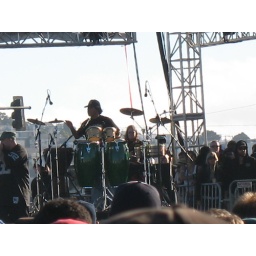
Cypress hill at rock the bells in san francisco 8/18/07